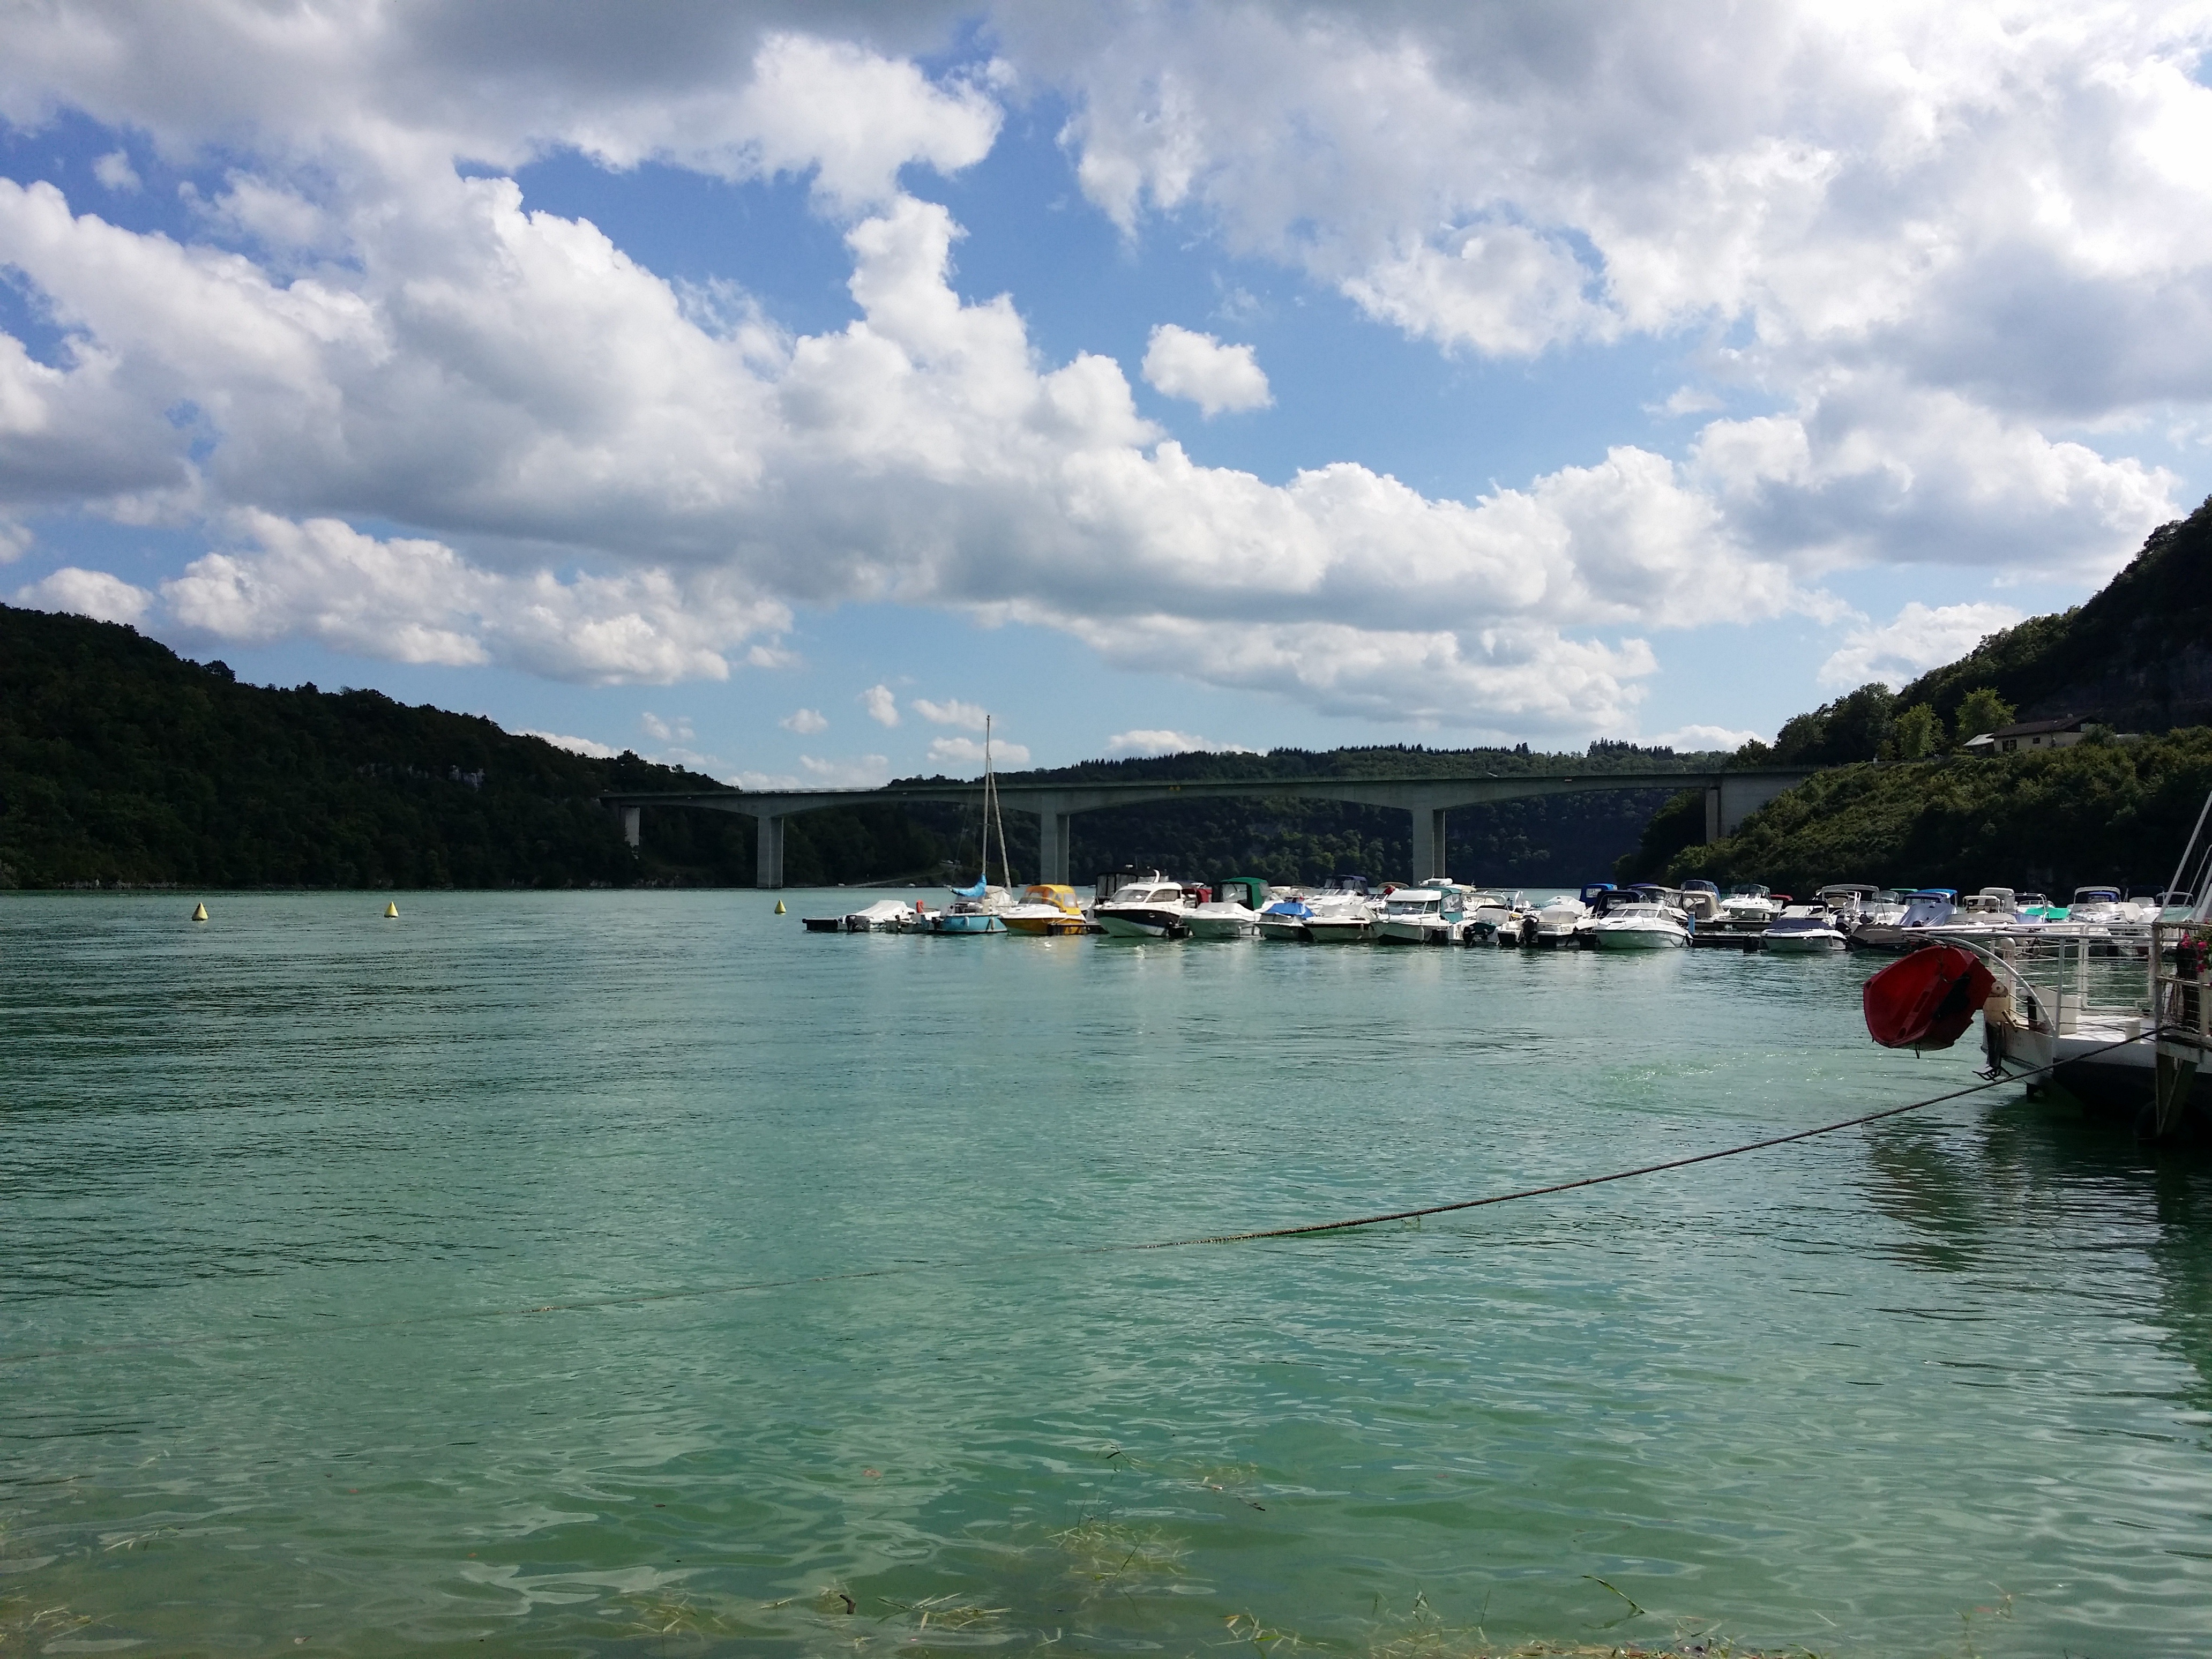
sea, coast, water, mountain, sky, boat, lake, river, vacation, vehicle, bay, reservoir, body of water, boating, landform